Johnny Damon

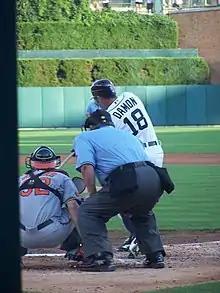
Damon batting for the Detroit Tigers in 2010

On February 20, 2010, Damon agreed to a one-year, $8 million deal with the Detroit Tigers. On April 14, 2010, he recorded his 1,000th career RBI against the Kansas City Royals. On May 1, he hit a walk-off home run against Los Angeles Angels of Anaheim pitcher Scot Shields at Comerica Park to win the game 3–2. On July 6, Damon recorded his 2,500th career hit off Jake Arrieta of the Baltimore Orioles, and hit a walk-off home run off David Hernandez, giving the Tigers a 7–5 win. For the season, he batted .271 with eight home runs and 51 RBI. He became a free agent at the end of the season.